Climate of Lahore

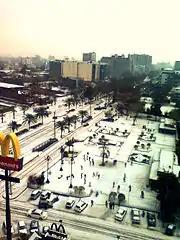
Gulberg covered in hail from a hailstorm on 26 February 2011.

The average annual rainfall precipitation in Lahore amounts to around . Monsoon rains commence from the last week of June and persist until the end of September. In 2009, Lahore saw below-normal monsoon rainfalls due to the presence of El-Nino over Pakistan. Following are monsoon rainfall precipitation data for Lahore since 2007, taken from the Pakistan Meteorological Department: